Motorcycle braking systems

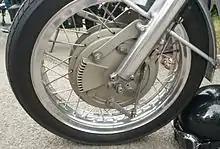
Honda RCB with a front ventilated drum brake from Italian accessories manufacturer Grimeca

Drum brakes have a self servo effect. The most common design is a leading-trailing design. More exotic design had four, eight or sixteen shoes. Some motorcycles used finned and/or vented housings for additional cooling, the first of which was AJS.